Treasure Island (1934 film)

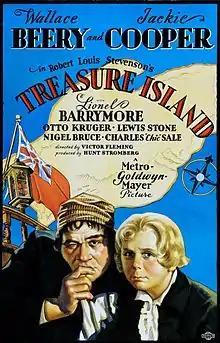
Theatrical poster

Treasure Island is a 1934 American adventure film directed by Victor Fleming and starring Wallace Beery, Jackie Cooper, Lionel Barrymore, Lewis Stone, and Nigel Bruce. It is an adaptation of Robert Louis Stevenson's famous 1883 novel of the same name. Jim Hawkins discovers a treasure map and travels on a sailing ship to a remote island, but pirates led by Long John Silver threaten to take away the honest seafarers’ riches and lives.